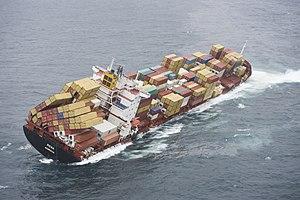
La notion de « sécurité » désigne avec ambiguïté à la fois :
Un porte-conteneurs est un navire destiné au transport de conteneurs à l'exclusion de tout autre type de conditionnement de marchandises. Apparu dans les années 1970, le porte-conteneurs est maintenant le principal mode de fret maritime dans les ports de commerce. Il fait partie intégrante du commerce mondial. Leur taille sans cesse croissante crée de nombreux problèmes architecturaux et portuaires.